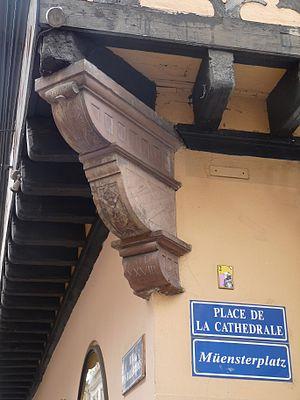
Strasbourg
Plusieurs villes possèdent une place de la Cathédrale. Cet odonyme a souvent son origine dans l’ancien parvis, à l’extérieur des cathédrales, dont l’espace permettait certaines cérémonies non directement religieuses.